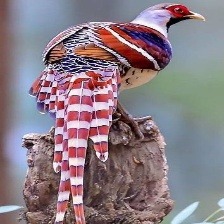
Species: ELLIOTS  PHEASANT
Scientific name: SYRMATICUS ELLIOTI